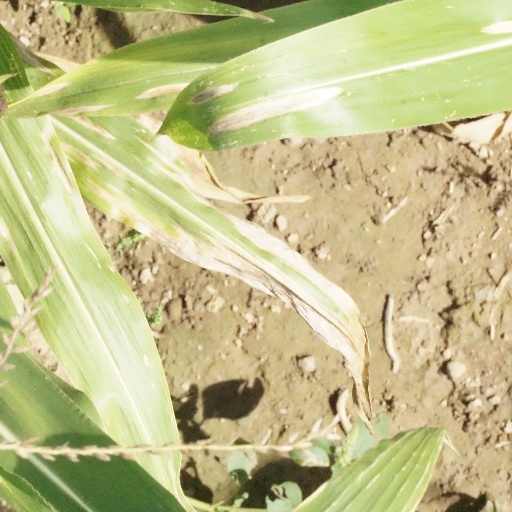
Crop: maize; corn